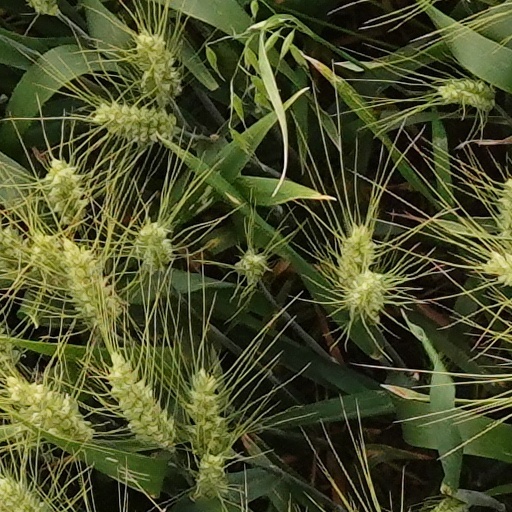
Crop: wheat